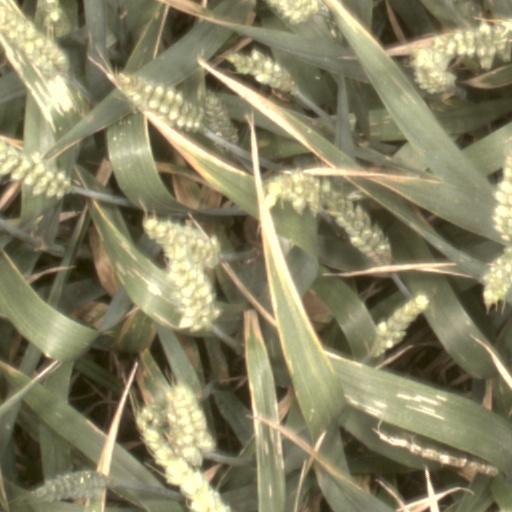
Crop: wheat